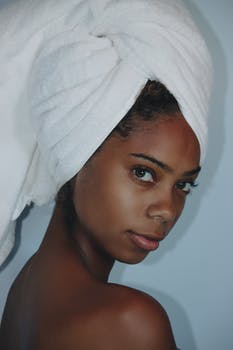
Label: No Watermark